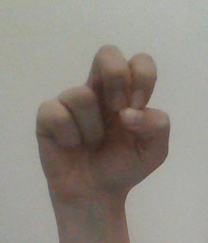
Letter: gaaf